Yoo Yeon-jung

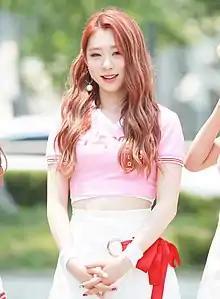
Yoo in June 2017

Yoo Yeon-jung (born August 3, 1999), known mononymously as Yeonjung, is a South Korean singer signed under Starship Entertainment and Yuehua Entertainment. She is best known for being a member of the South Korean girl group WJSN, and for finishing 11th in the survival show "Produce 101", making her a member of I.O.I.